Romans 15

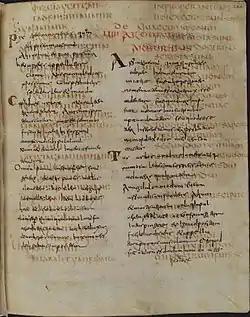
Romans 15:3–8 on Codex Carolinus

Some early manuscripts containing the text of this chapter are: